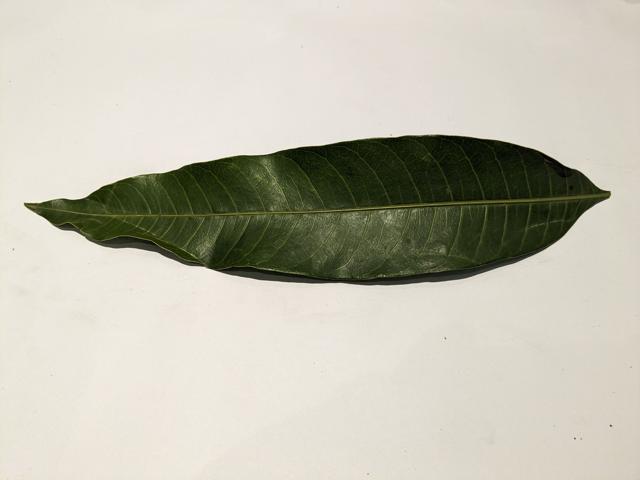
Mango leaf variety: Amrapali